Charades

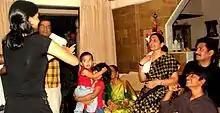
Group guessing the acted-out phrase in the game of charades.

As a long-lived and informal game, charades' rules can vary widely. Common features of the game include holding up a number of fingers to indicate the number of syllables in the answer, silently replying to questions, and making a "come on" gesture once the guesses become close; some forms of the games, however, forbid anything except physically acting out the answer. In a mixed setting, it is therefore advisable to clarify the rules before play begins.